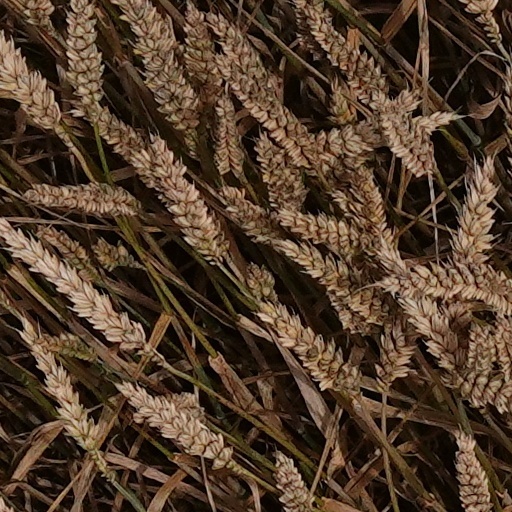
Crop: wheat